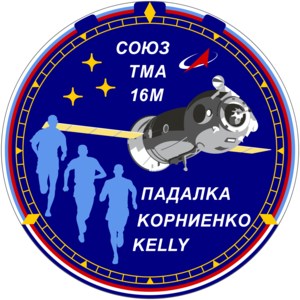
Sojuz TMA-16M
Sojuz TMA-16M var en russisk rummission til Den Internationale Rumstation. Den blev opsendt den 27. marts 2015. Den transporterede de tre medlemmer af ISS-ekspedition 43 op til rumstationen. TMA-16M var det 125. Sojuzrumskib i rummet, det første var Sojuz 1 i 1967. Rumskibet var koblet til ISS og virkede som et redningsfartøj indtil det landede den 12. september 2015. Sojuz TMA-16M har NASA-betegnelsen 42S.